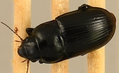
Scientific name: Euryderus grossus
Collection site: Central Plains Experimental Range NEON (CPER), plot CPER_003